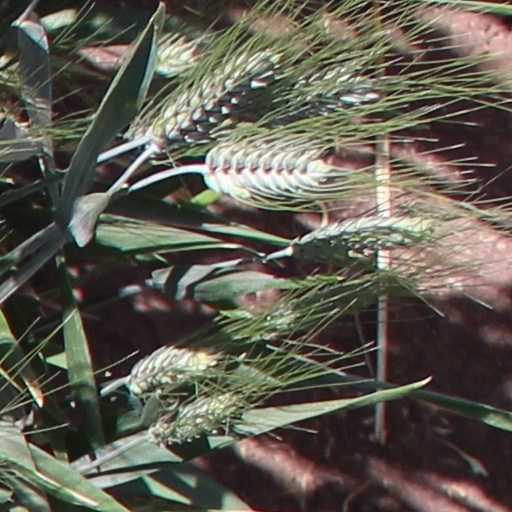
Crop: wheat